Kurt Hummel

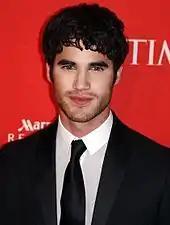
The storyline pairing Kurt and Blaine Anderson (Darren Criss, "pictured") ran for most of the second season.

In "Never Been Kissed", Kurt goes to spy on the Dalton Academy glee club, the Warblers—New Directions' primary competition for Sectionals—and meets openly gay student Blaine Anderson (Darren Criss), who then flirts with him while singing lead in a Warblers performance of "Teenage Dream". Kurt tells Blaine that he is being tormented by a homophobic bully at his high school, and Blaine convinces him to stand up for himself. When the bully, Dave Karofsky, throws Kurt against a locker, Kurt confronts him, and an increasingly agitated Karofsky abruptly grabs Kurt and kisses him. Before Karofsky can initiate a second kiss, Kurt shoves him away. Kurt and Blaine try to talk to Karofsky about being gay and closeted, but he denies the kiss. The bullying intensifies, and Karofsky threatens to kill Kurt if Kurt reveals their kiss to anyone. After Burt learns about Karofsky's threat to his son, Karofsky is expelled. Burt and Carole get married, but when Karofsky's expulsion is reversed by the school board, the newlyweds decide to spend the money they had saved for their honeymoon on tuition to transfer Kurt to Dalton Academy, which enforces a zero-tolerance policy against bullying.